Fagaʻitua Bay

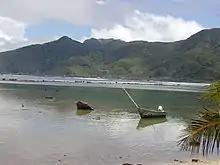
Fagaitua bay

Faga'itua Bay is a large indentation in the eastern south coast of Tutuila in American Samoa. Many of the island's villages are located on the shore of the bay, the largest of which is Faga'itua. Other villages are Auto, Amaua, Utusia, Pagai, and Alofau.